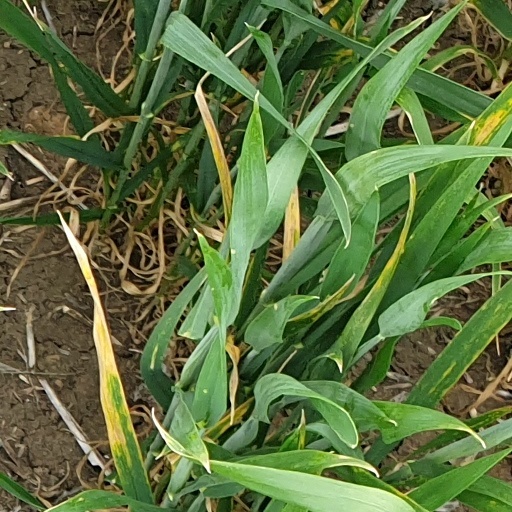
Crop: wheat